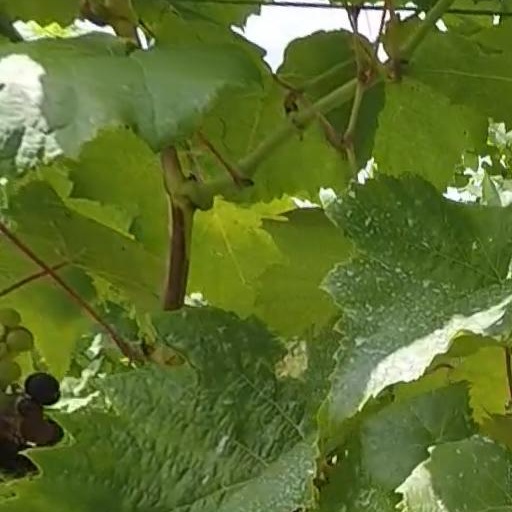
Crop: grape